Turkic migration

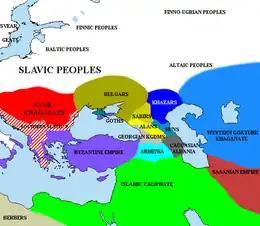
The Pontic–Caspian steppe around 650 AD

The origin of the Khazars is unclear. According to Al-Masudi, the Khazars were called Sabirs in Turkic. Dunlop (1954) suggests a relation to Uyghurs, some of whom might have migrated west before 555 CE. Because imperial Chinese sources linked Khazars to Göktürks, others believe the Khazars were founded by Irbis Seguy, the penultimate ruler of the Western Turkic Khaganate, since the "Hudud al-'Alam" says the Khazar king descended from the Ansa, which has been interpreted as Ashina. By the mid-7th century, the Khazars were located in the North Caucasus, where they fought against the Umayyads constantly.